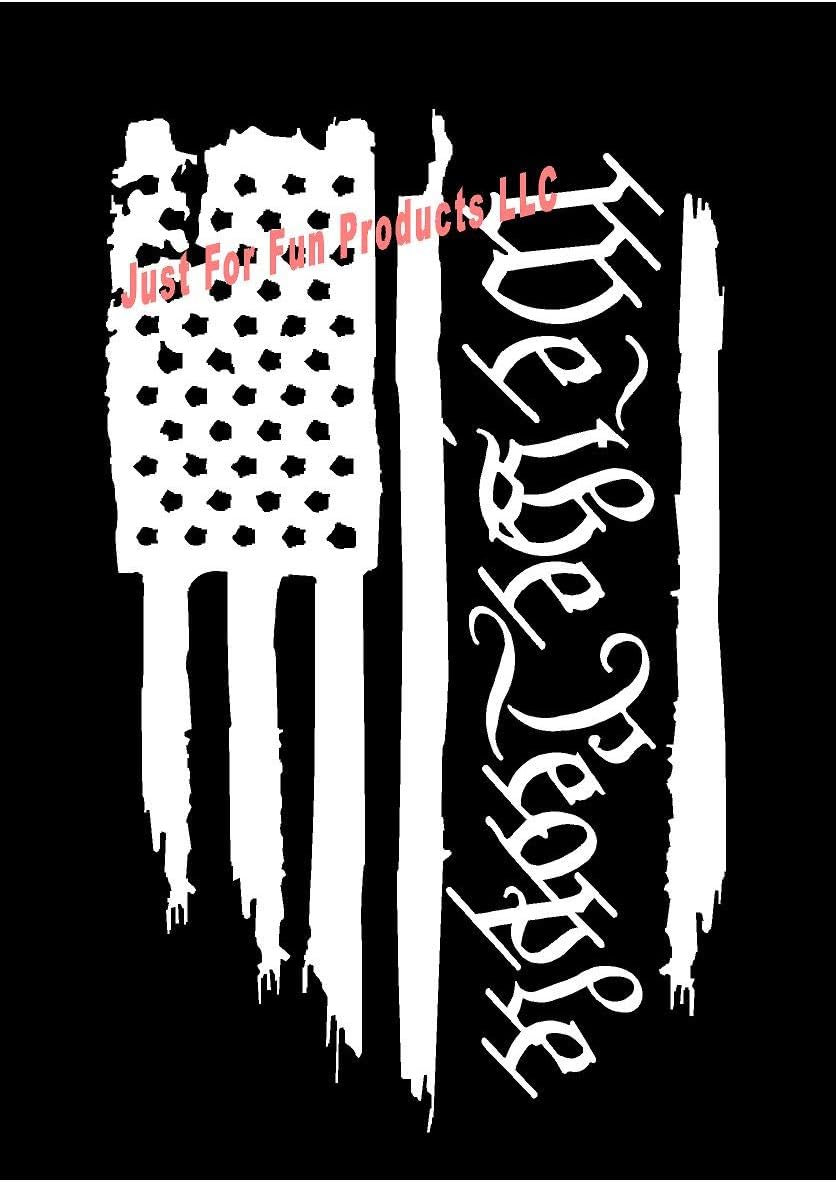
Just For Fun 6.5 x 4 We The People Flag America Vinyl Die Cut Decal Bumper Sticker, Windows, Cars, Trucks, laptops, etc
Category: Automotive
The Just For Fun Products mark will NOT be on the decal you receive. Just Peel And Stick - Other colors available upon request - white, black, red, blue, yellow, green, silver, pink, orange, purple, or lime green. If you would like one of the colors listed above please send me a note of the color listed above with/on your payment. - Made of quality CUT vinyl to stay put on the OUTSIDE of your window or any smooth surface - There is no background to these decals except for the surface you place it on. Only the vinyl will be left on the surface after applied - Thanks and have fun shopping!! In GOD we trust!!
Features: Made in the USA | Made of quality CUT vinyl to stay put on the OUTSIDE of your window or any smooth surface. | Easy to install - Application Instructions Included | No Background Color - Any Black is Representation Only